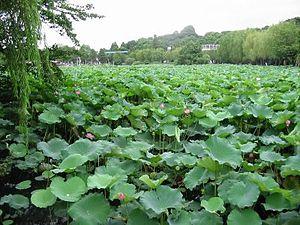
L'étang de Shinobazu, qui se trouve dans le parc d'Ueno, est une caractéristique essentielle du quartier Shitamachi, apparaissant souvent dans l'histoire et les œuvres d'art. Le parc occupe l'emplacement de l'ancien Kan'ei-ji, temple associé de près aux shoguns Tokugawa, qui l'ont construit pour garder le château d'Edo contre le nord-est, direction supposée porter malheur par la géomancie traditionnelle. Le temple est détruit au cours de la guerre de Boshin. L'étang, bien que modifié à plusieurs reprises et même une fois asséché, est naturel.